Scream king

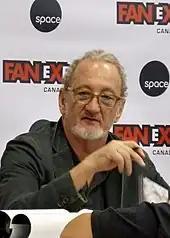
The American actor Robert Englund, who has played Freddy Krueger throughout various "Nightmare on Elm Street" related productions, is an example of a "scream king".

A scream king is an actor who is prominent and influential in horror films through either a notable appearance or recurring roles. Scream queen is the equivalent for women. Notable scream king examples include Vincent Price, Bill Skarsgård, Reggie Bannister, Bruce Campbell, Robert Englund, Corey Feldman, Daniel Kaluuya, Evan Peters, Bill Moseley, Justin Long, Finn Wolfhard and Finn Wittrock.